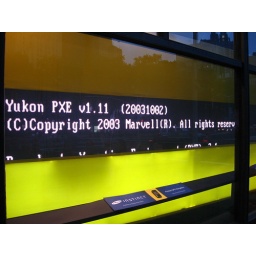
POSTing on a public screen in a famous building .. happens to the best of us